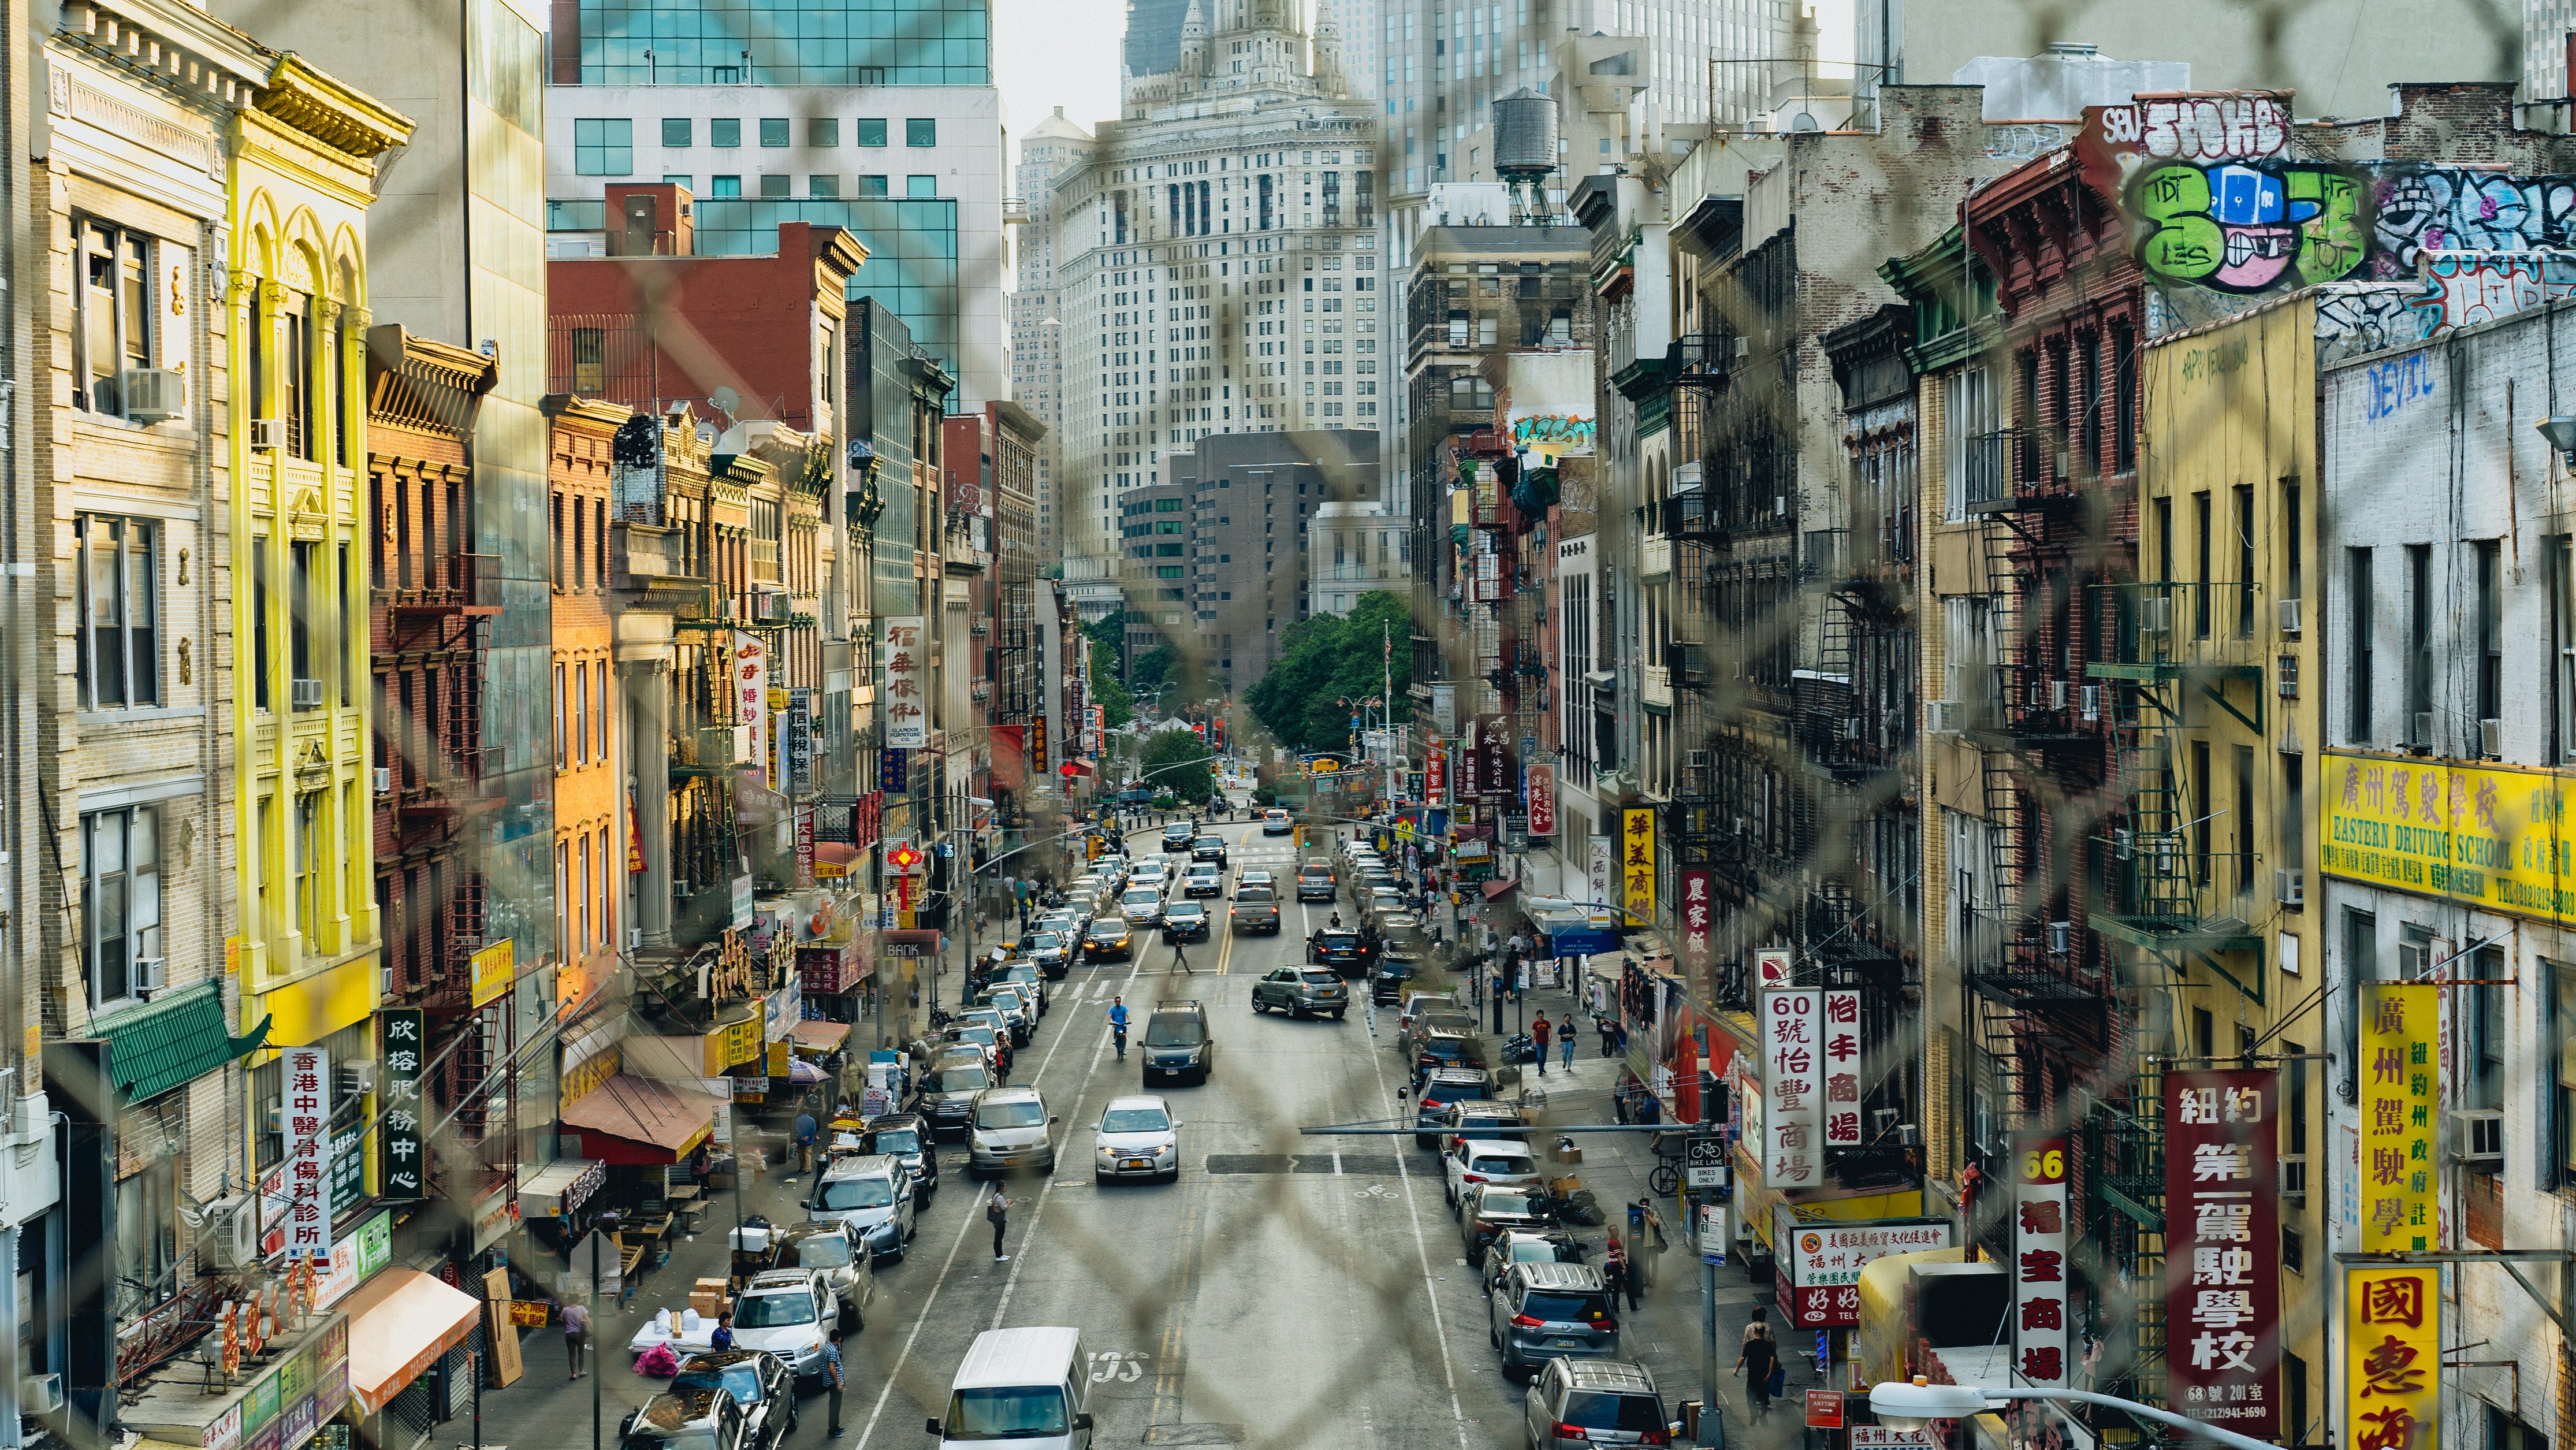
mode of transport, road, urban area, metropolitan area, city, neighbourhood, town, metropolis, infrastructure, transport, street, building, thoroughfare, cityscape, downtown, traffic, mixed use, human settlement, skyscraper, urban design, tower block, public transport, lane, family car, mid size car, traffic congestion, city car, suburb, full size car, road trip